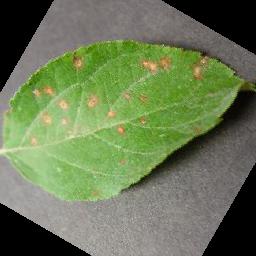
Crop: apple
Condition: cedar_rust